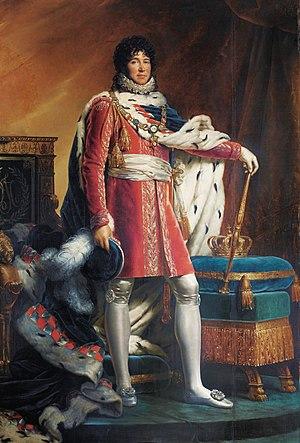
Le roi de Naples est debout, en pied, drapé dans un somptueux manteau doublé d’hermine. Il tient de sa main droite la toque de velours noir ornée de plumes blanches que toute personne ayant charge à la cour doit porter. Joachim Murat porte l’épée à la ceinture et tient le sceptre de la main gauche. La couronne royale est posée sur un coussin à ses côtés. Une autre version existe avec une variante notable
Caroline Bonaparte fut grande-duchesse consort de Berg puis reine consort de Naples par son mariage avec Joachim Murat. Elle est la plus jeune sœur de Napoléon Iᵉʳ.
François Gérard, né à Rome le 4 mai 1770 et mort à Paris le 11 janvier 1837, est un peintre d’histoire, portraitiste et illustrateur néo-classique français.
Joachim Murat [ joaʃɛ̃ myʁa], né le 25 mars 1767 à Labastide-Fortunière et mort le 13 octobre 1815 à Pizzo, est un militaire français, haut dignitaire du Premier Empire. Fait maréchal d'Empire et prince français par Napoléon Iᵉʳ, il est également grand amiral de l'Empire, grand-duc de Berg et de Clèves, puis roi de Naples à partir de 1808 sous le nom de Joachim Iᵉʳ.